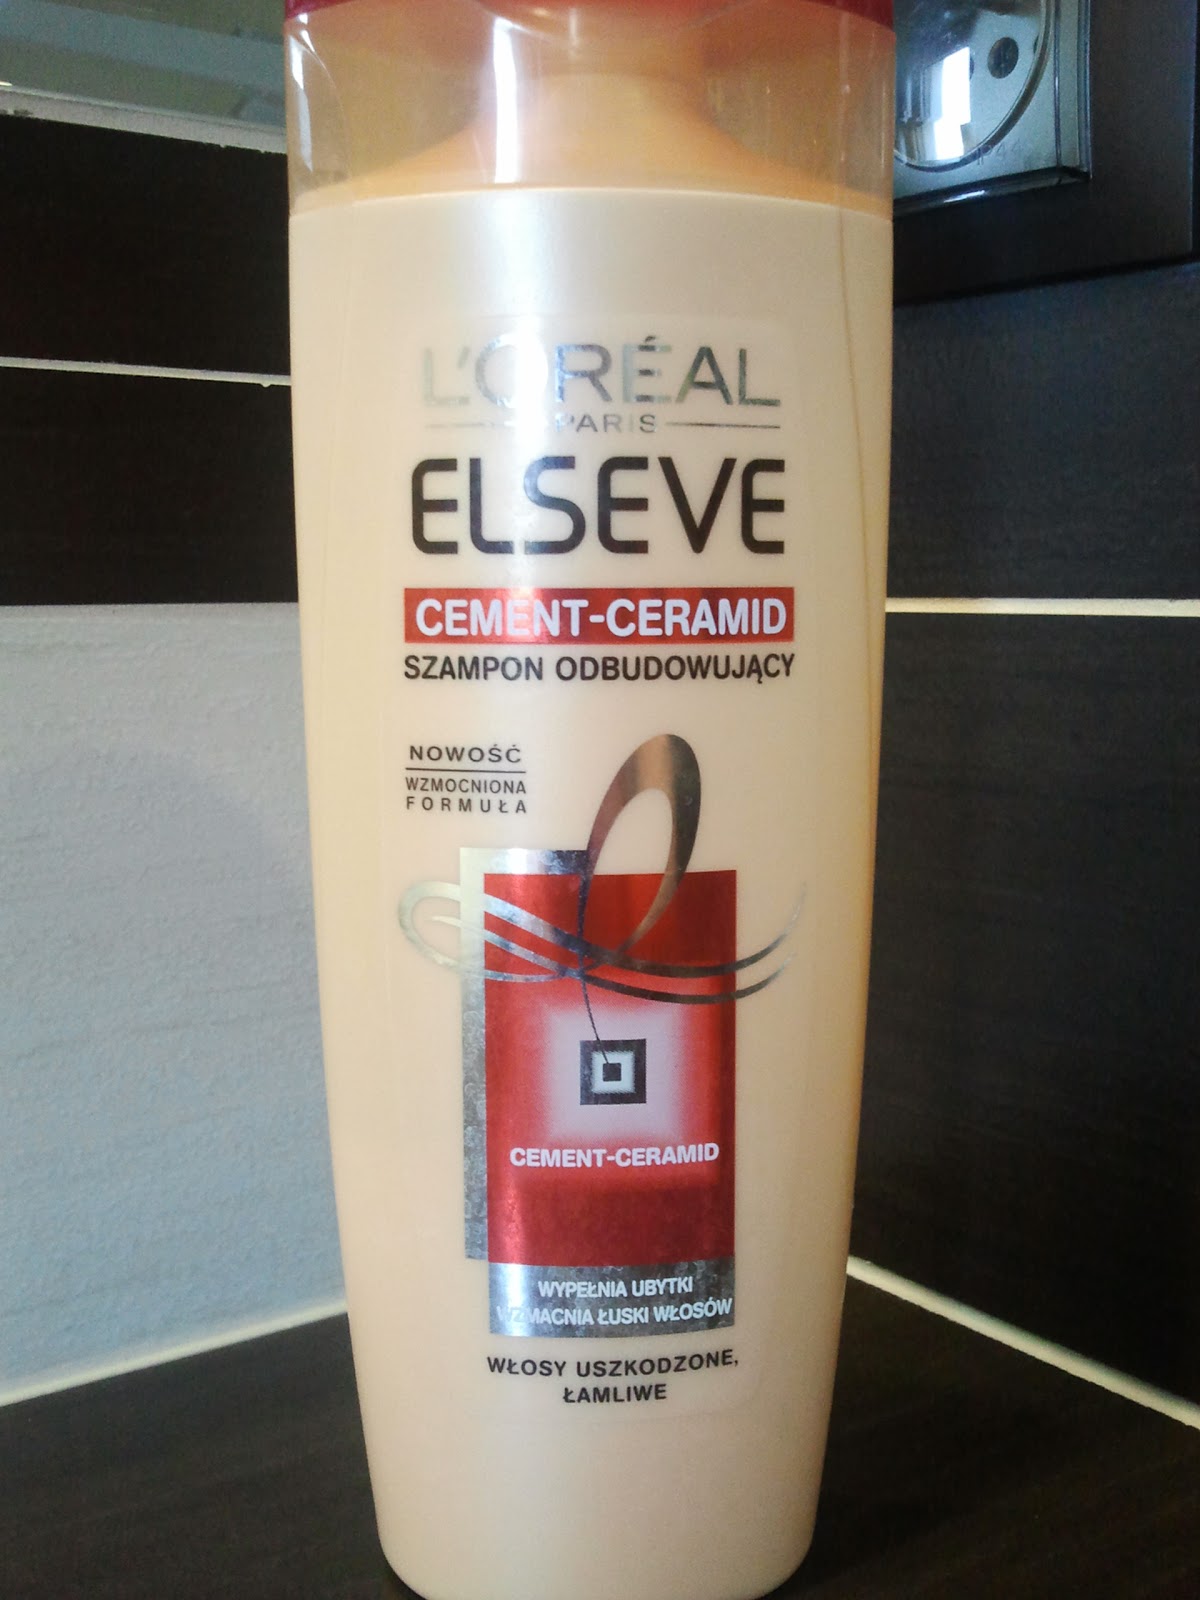
Label: plastic